Balochistan, Afghanistan

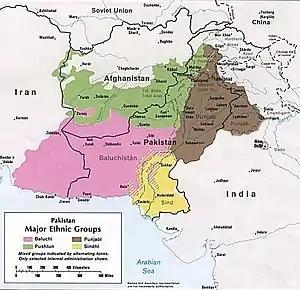
Major ethnic groups in Pakistan and surrounding areas in 1980 with the Baloch shown in pink

Balochistan (Balochi: ) or Afghan Baluchistan is an arid, mountainous region that includes part of southern and southwestern Afghanistan. It extends into southeastern Iran and western Pakistan and is named after the Baloch people.